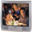
Label: television